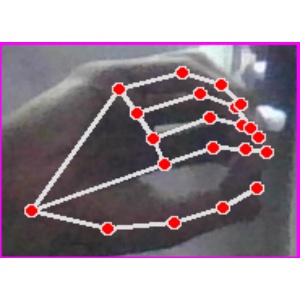
अक्षर: ठ